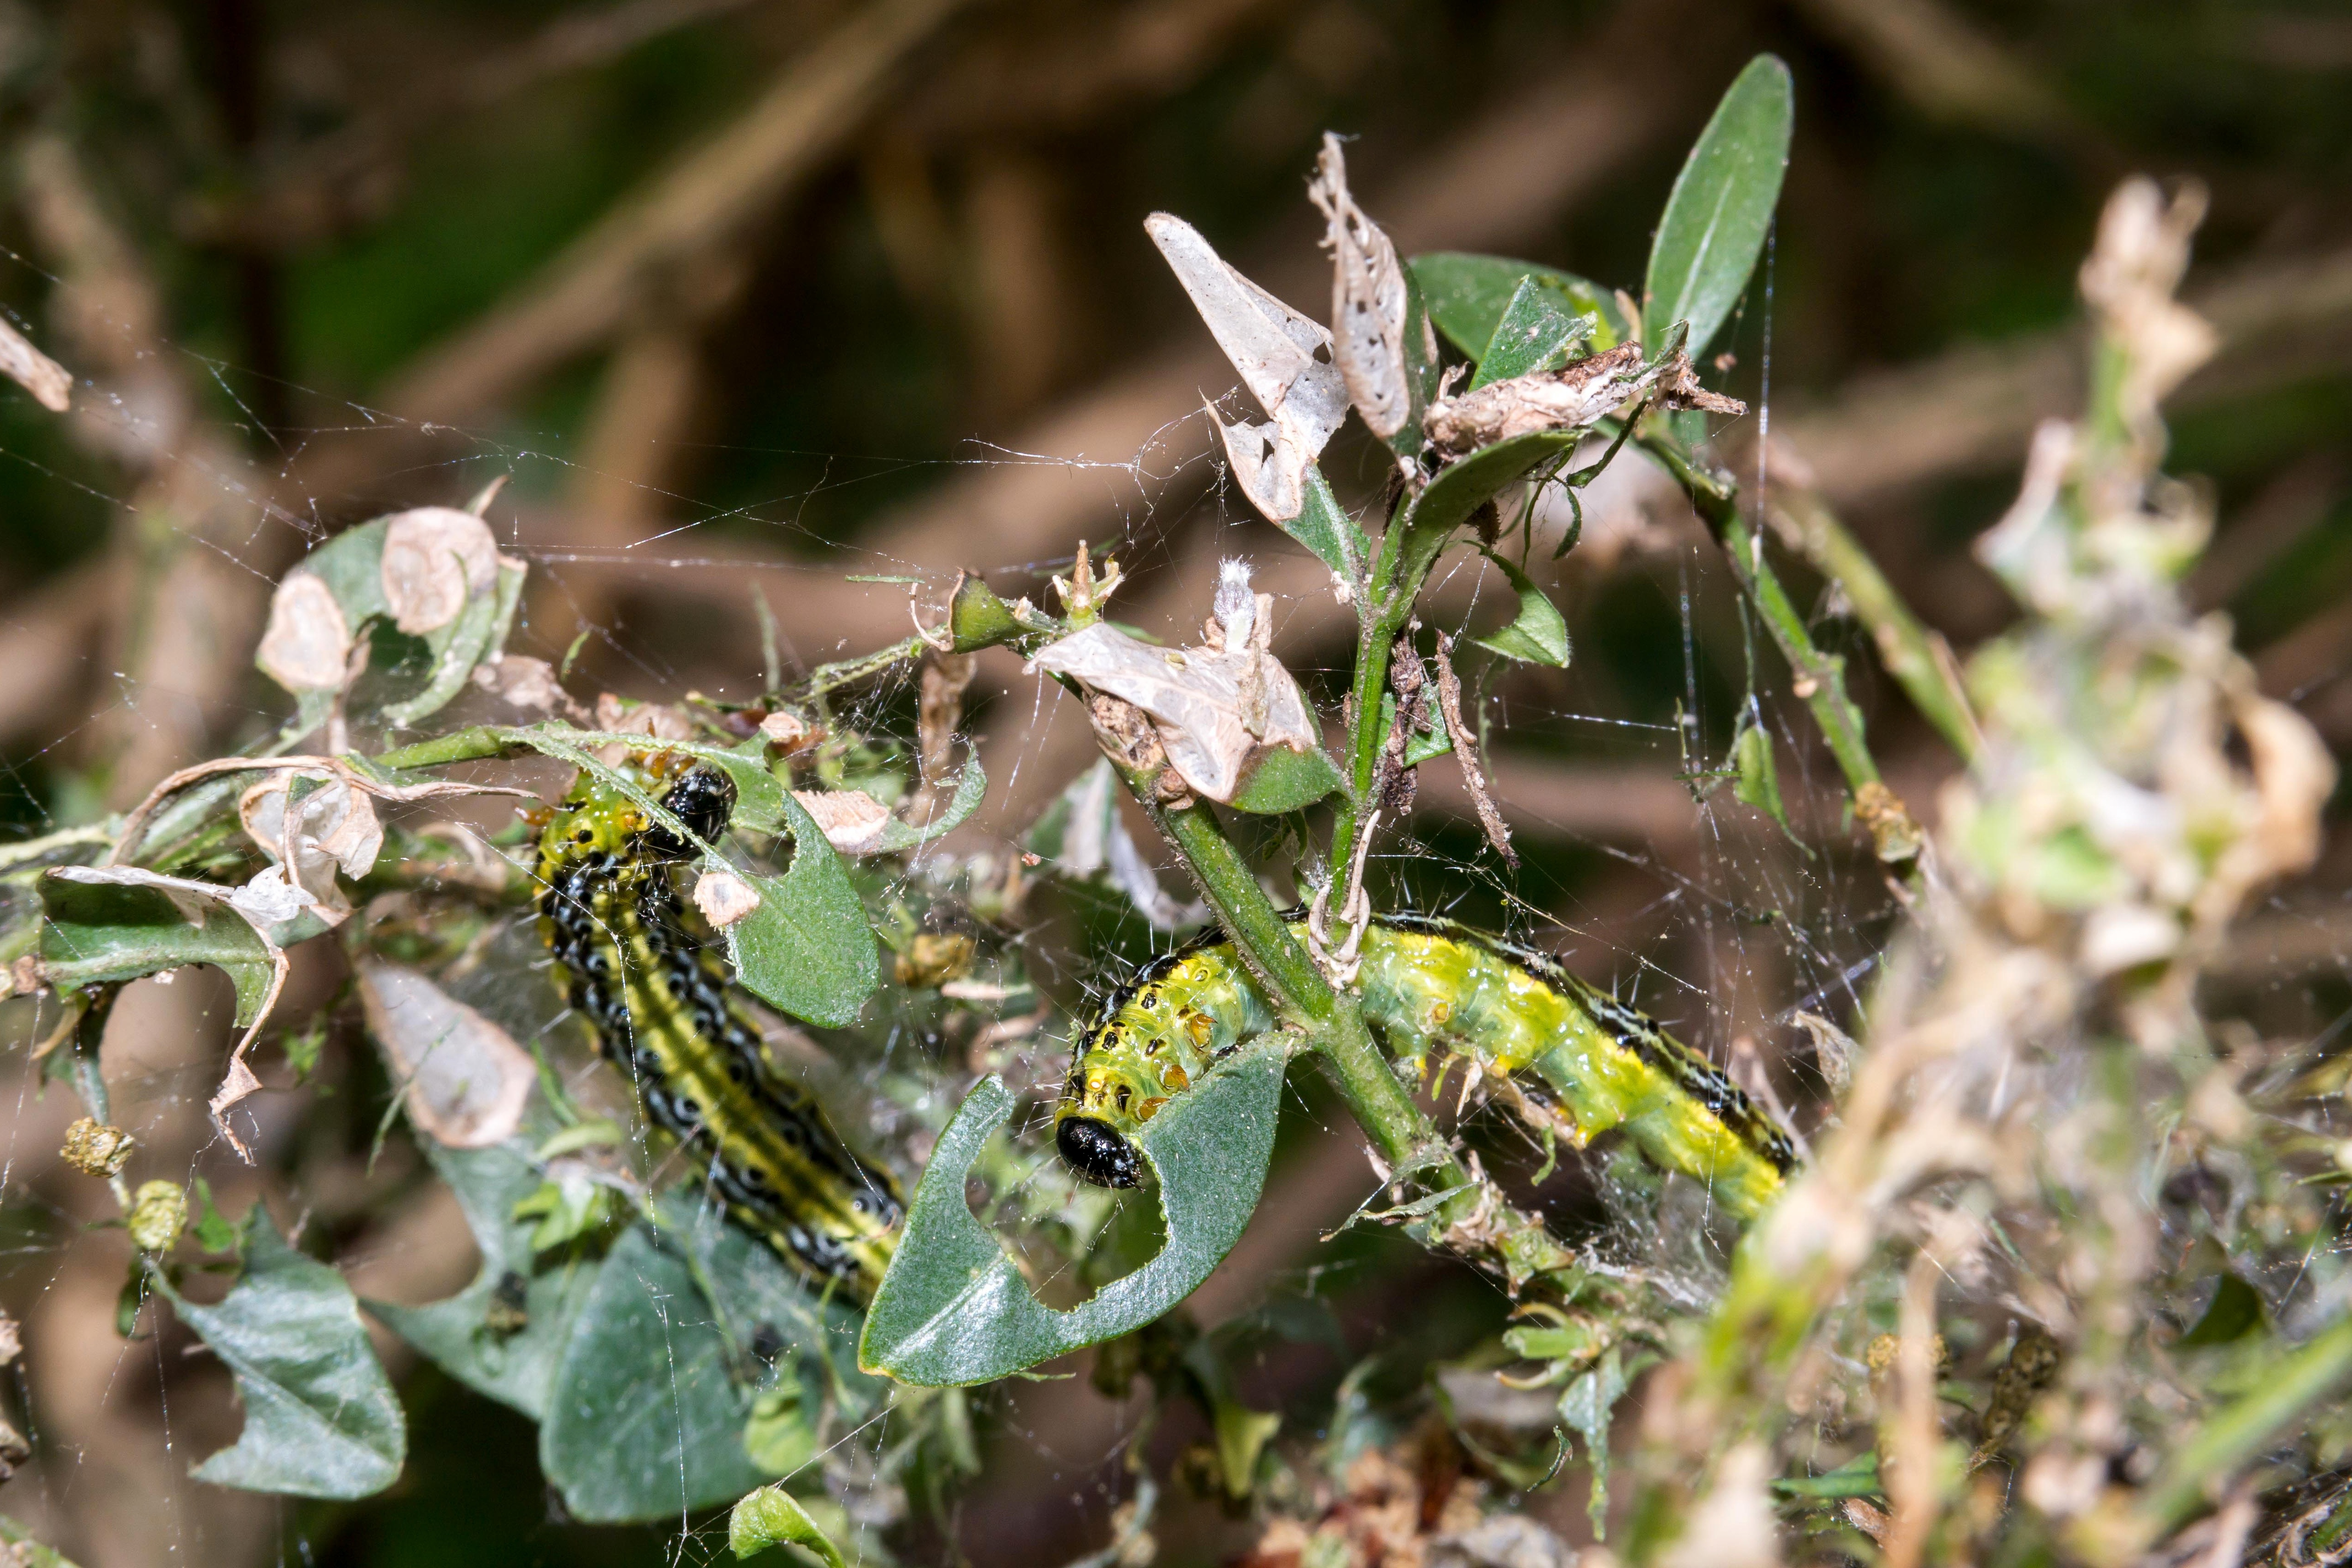
plant, leaf, flower, green, herb, produce, insect, botany, parasite, eat, flora, fauna, invertebrate, caterpillar, wildflower, doll, shrub, destruction, destroy, pest, larva, macro photography, kahl, leafes, flowering plant, boxwood, boxwood borer, land plant